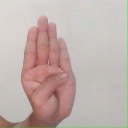
अक्षर: ब